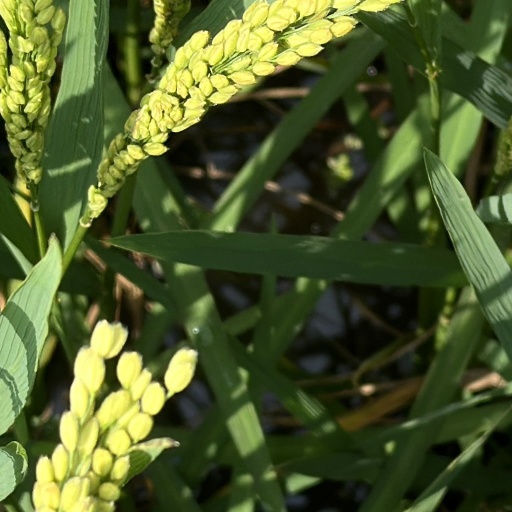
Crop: rice